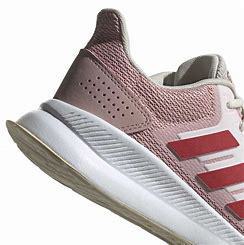
Brand: Adidas
Model: Runfalcon 5